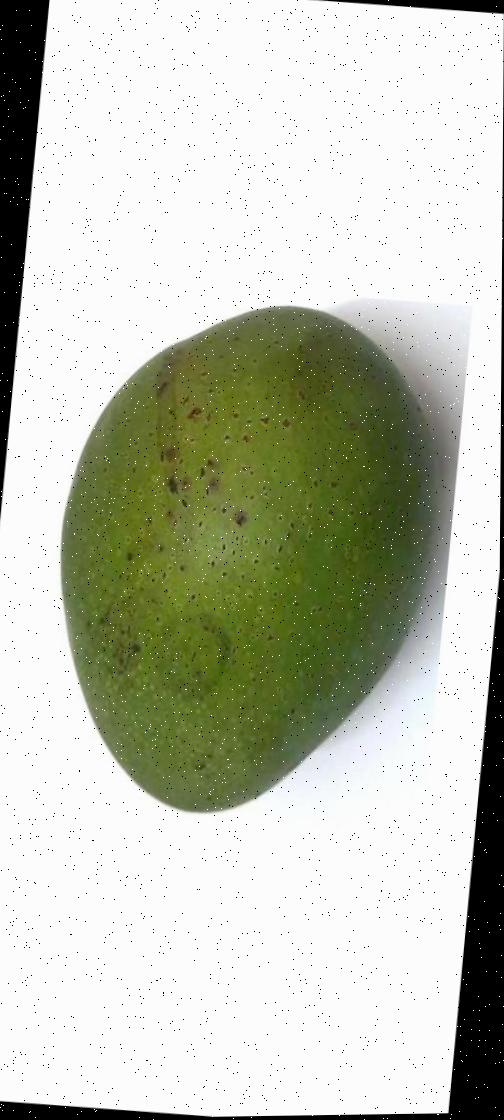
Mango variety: Ashshina Zhinuk